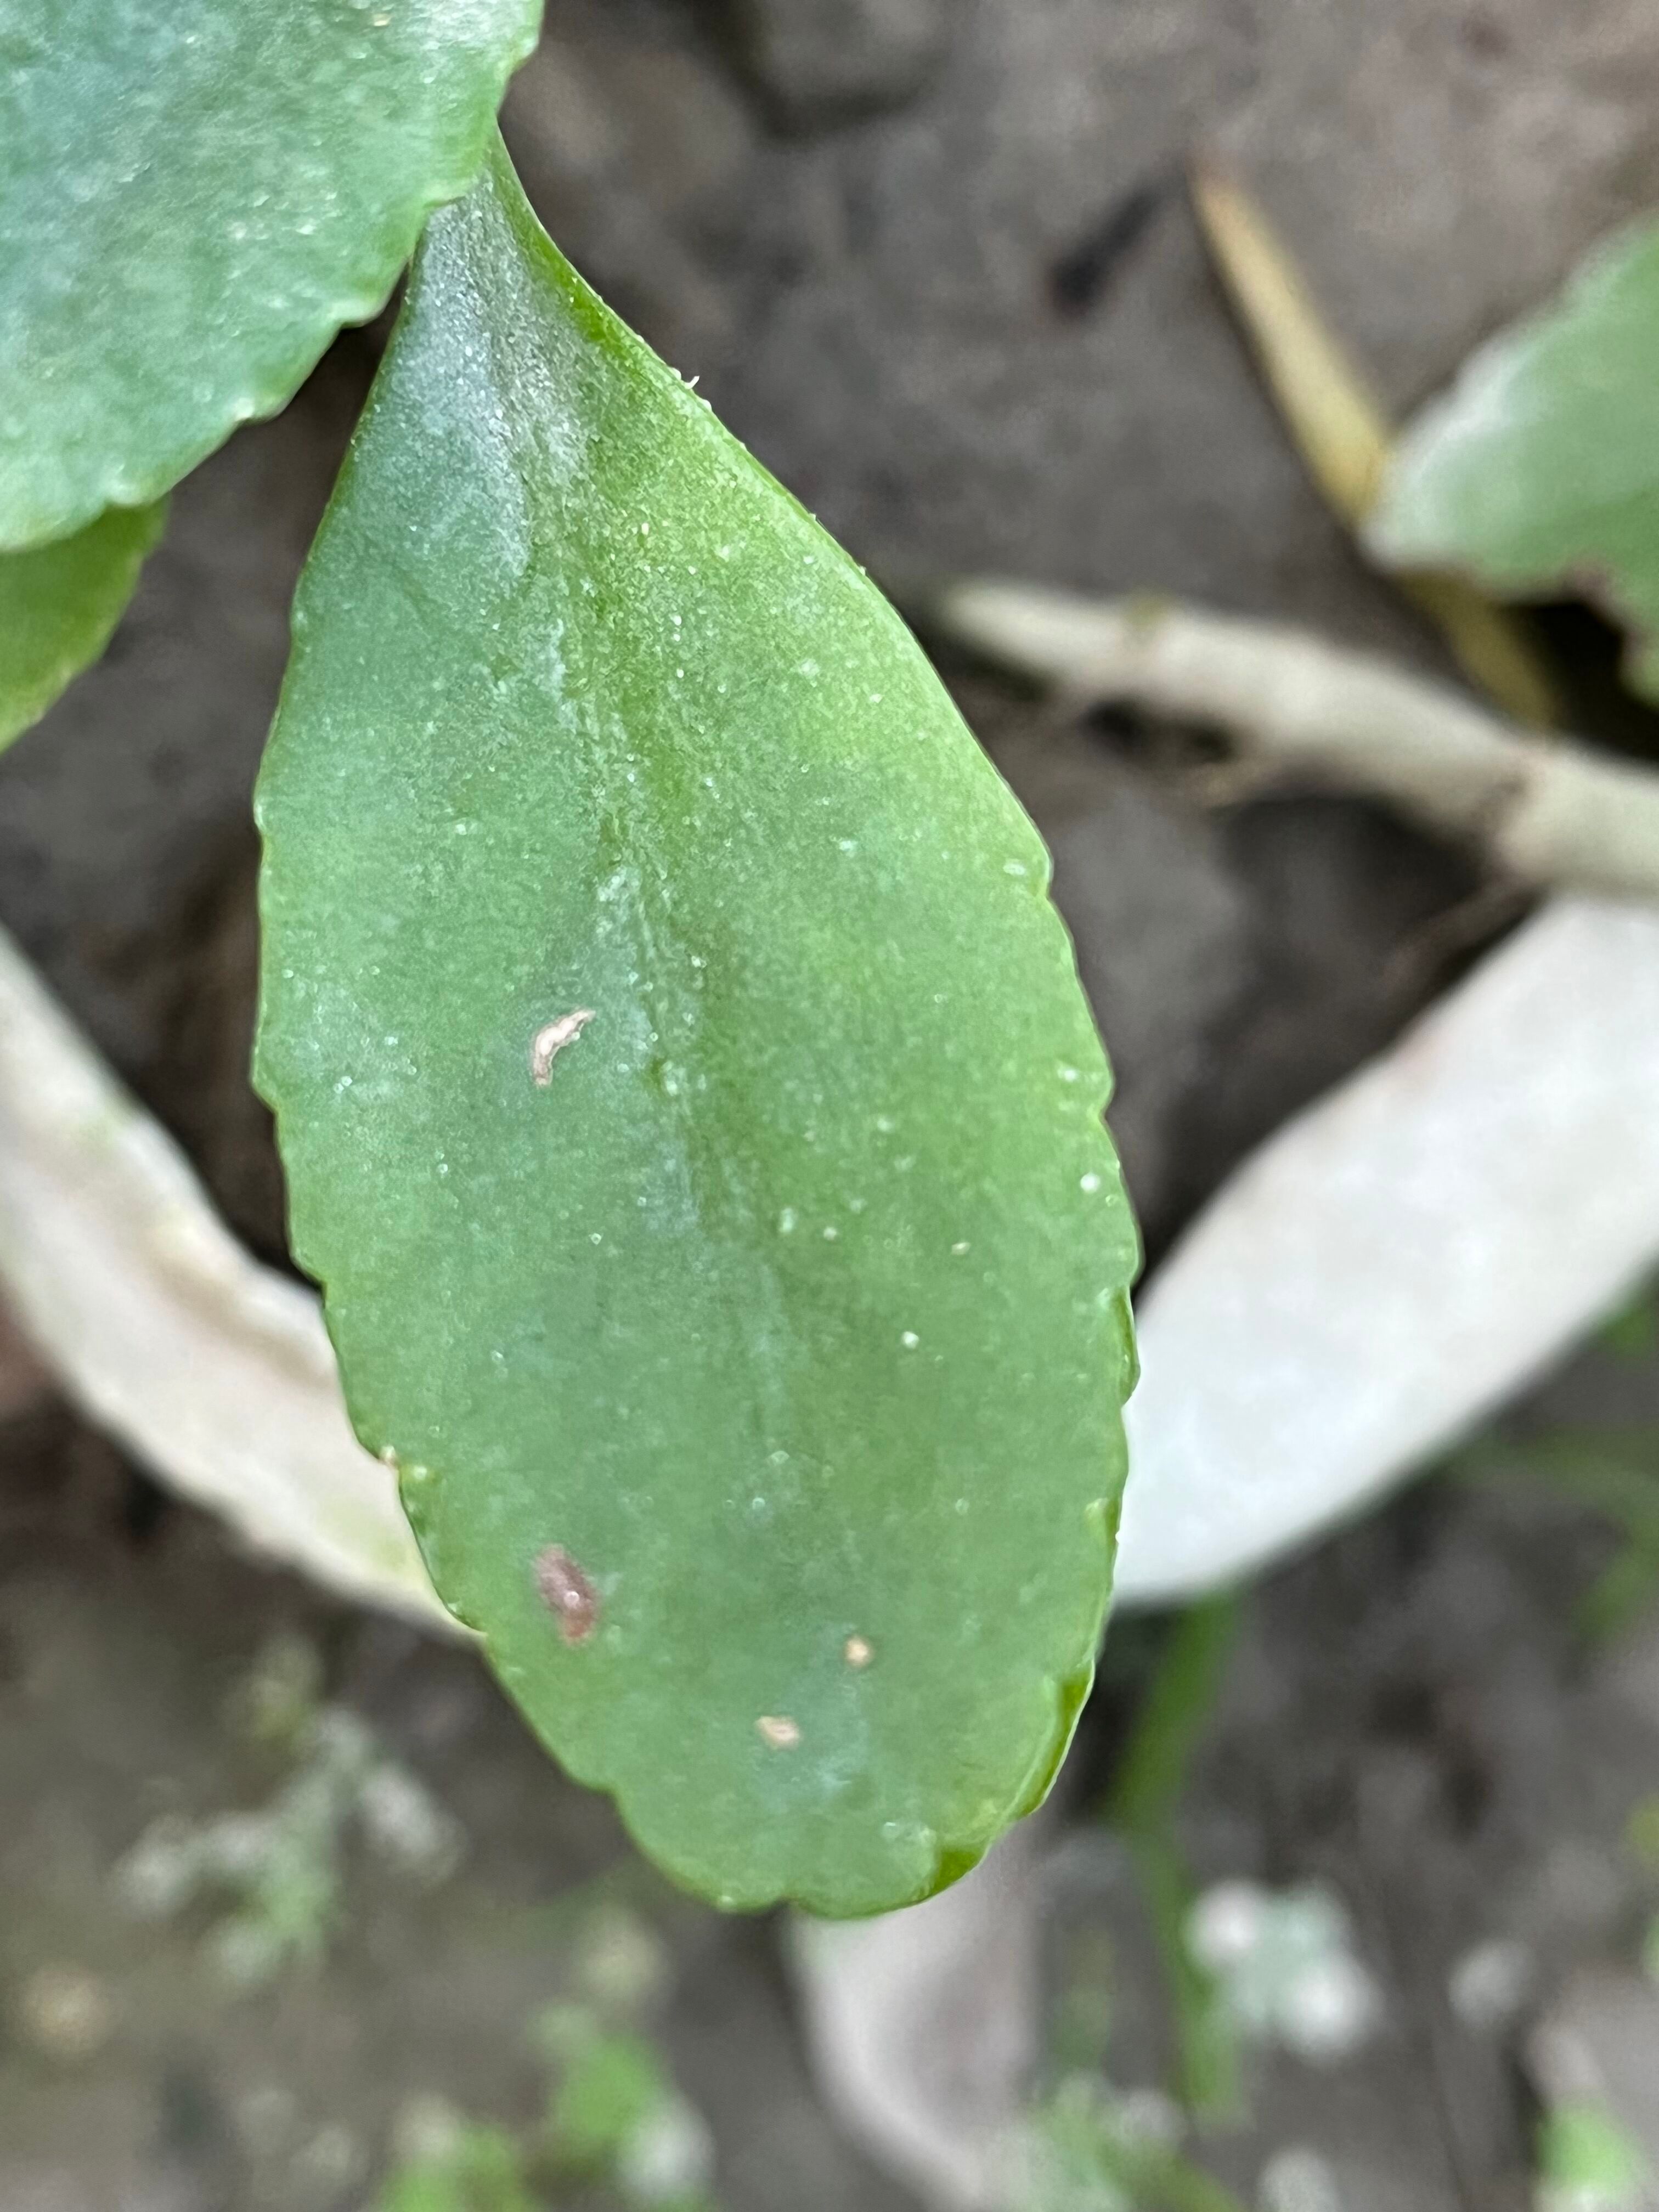
Plant species: kalanchoe-pinnata